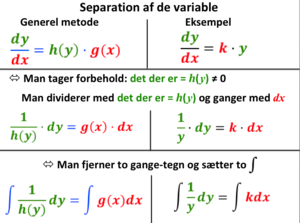
Separation af de variable
Eksemplet er en proportional differentialligning
Eksemplet er en proportional differentialligning
Separation af de variable er en matematisk metode til løsning af differentialligninger, hvor differentialkvotienten af er lig en funktion af multipliceret med en funktion af: